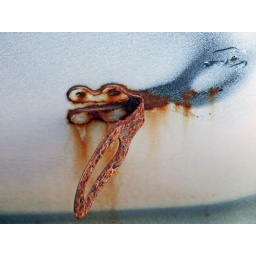
up in the sky down to the water